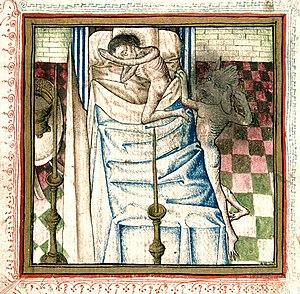
ChampionDesDames-Miroir de la Mort-Carpentras410-f14vd
Le Maître du Champion des dames est un enlumineur et cartonnier pour tapisseries anonyme du XVᵉ siècle. Il doit son nom de convention au manuscrit qui le révéla : le manuscrit 875 de la Bibliothèque municipale de Grenoble, où est copié le Champion des dames de Martin Le Franc. Cet artiste, sur lequel on ne possède aucun renseignement biographique ni mention dans des documents d'archives, a un style unique qui le singularise par rapport aux enlumineurs de son époque. Son nom lui est donné par Jacques Bacri en 1937.